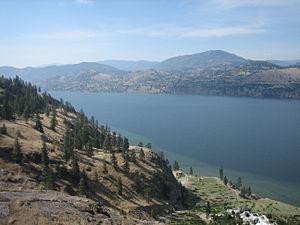
Le lac Skaha est un lac de Colombie-Britannique, au Canada, situé à 339 m d'altitude, dans la vallée de l'Okanagan.